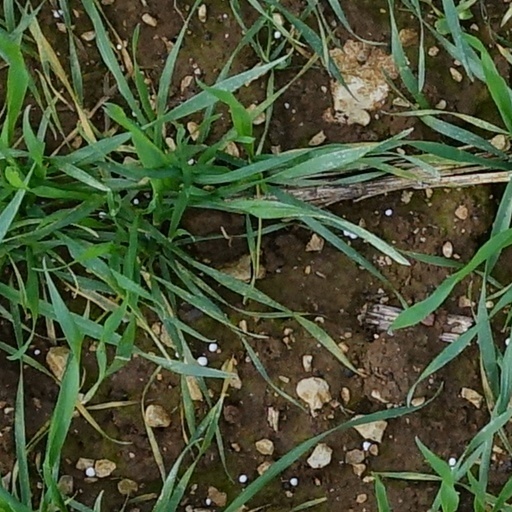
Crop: wheat